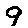
Label: 9